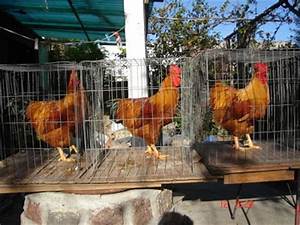
Label: chicken